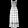
Label: Dress